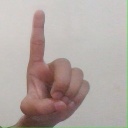
अक्षर: ड